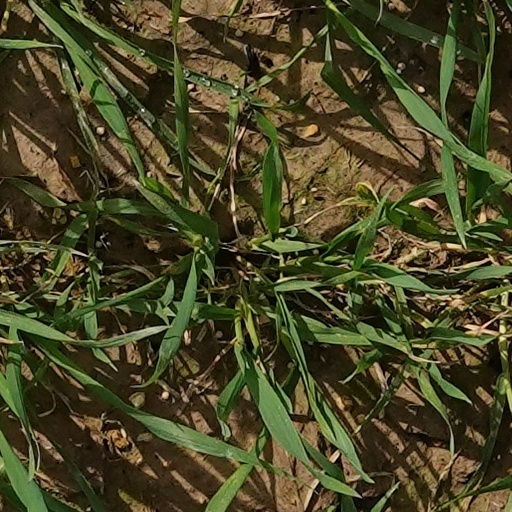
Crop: wheat